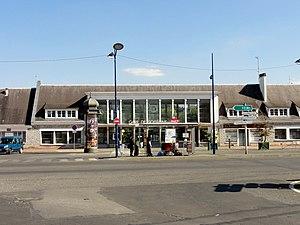
Gare de Soissons, côté ville.